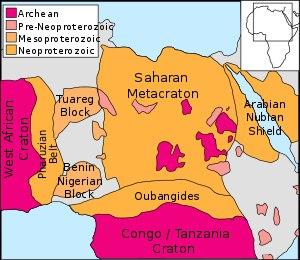
Le métacraton du Sahara est un terme employé par certains géologues pour désigner une large zone de la croûte continentale de la partie centrale du nord de l'Afrique. Tandis que le terme craton désigne une partie ancienne et stable de la lithosphère, le terme « métacraton » désigne un craton qui a été concerné par un événement orogénique mais dont les caractéristiques originelles sont encore identifiables. La géologie du continent n'a été que partiellement explorée, et d'autres noms ont été utilisés pour décrire la zone, chacun exprimant différents points de vue quant à sa nature et son extension. On trouve ainsi « craton du Nil », « craton du Sahara-Congo », « craton de l'est saharien » et « craton fantôme du Sahara central ». Le dernier terme renvoie au fait que les roches les plus anciennes sont presque complètement recouvertes de sédiments et de sable du désert, rendant l'analyse géologique difficile.